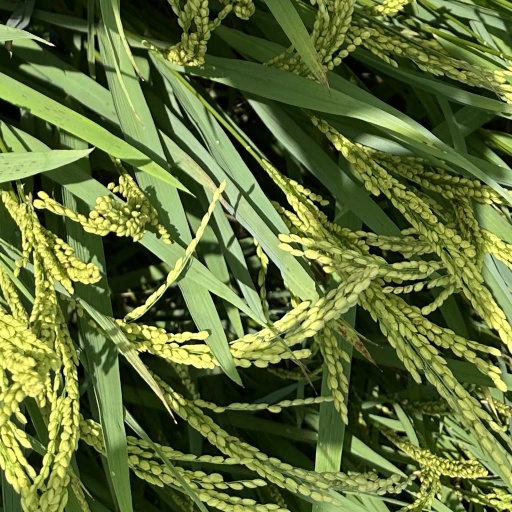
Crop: rice